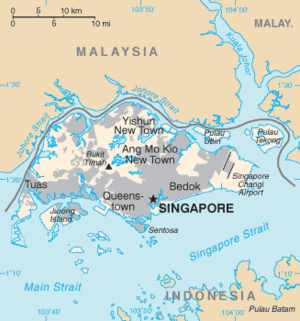
Singapour est une cité-État très urbanisée d'Asie du Sud-Est, située à la pointe sud de la péninsule Malaise entre la partie continentale de la Malaisie et l'Indonésie. La superficie totale de Singapour est de 714 kilomètres carrés, avec 193 kilomètres de côte, dont l'essentiel du territoire est constitué de Pulau Ujong.
Pulau Ujong, toponyme malais signifiant en français « île à l'extrémité », en mandarin 新加坡岛, est la principale île de Singapour qui, avec ses 584,8 km² de superficie, constitue la majorité du territoire de ce pays.